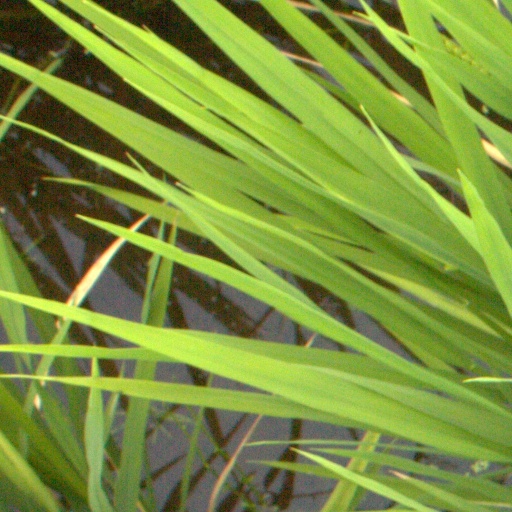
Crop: rice